Falling in Reverse

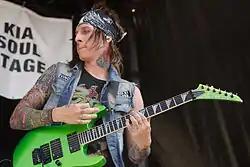
Jacky Vincent in 2012

On May 7 the band released the first single and music video, "Alone", from the second album, titled, "Fashionably Late". The cover, merchandise, and a June 18, 2013 release date was revealed on May 7 as well.